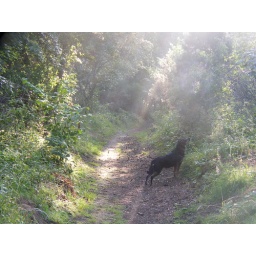
dog in church